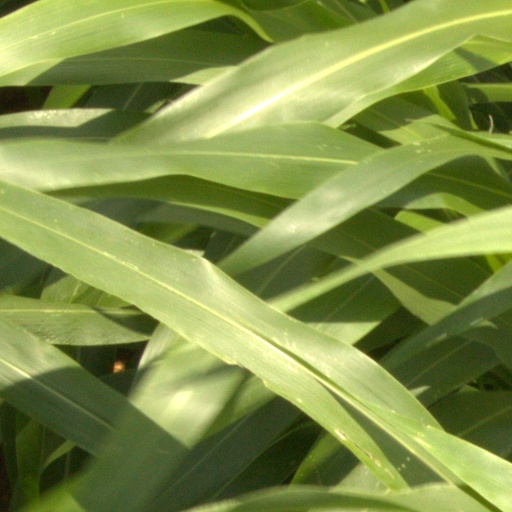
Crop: sorghum